Pentecostalism in Australia

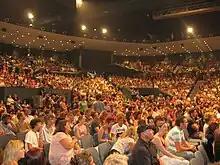
Inside Hillsong Church

Pentecostalism in Australia is a large and growing Christian movement. Pentecostalism is a renewal movement within Protestant Christianity that places special emphasis on a direct personal experience of God through baptism with the Holy Spirit. It emerged from 19th century precursors (such as the Holiness movement, the Higher Life movement, revivalism, the divine healing movement, and the like) between 1870 and 1910, taking denominational form from c. 1927. From the early 1930s, Pentecostal denominations multiplied, and there are now several dozen, the largest of which relate to one another through conferences and organisations such as the Australian Pentecostal Ministers Fellowship. The Australian Christian Churches, formerly known as the Australian Assemblies of God, is the oldest and longest lasting Pentecostal organisation in Australia. The AOG/ACC is also the largest Pentecostal organisation in Australia with over 300,000 members in 2018. Until 2018, Hillsong Church was one of 10 megachurches in Australia associated with the ACC that have at least 2,000 members weekly. According to the church, over 100,000 people attend services each week at the church or one of its 80 affiliated churches located worldwide (around 40,000 in Australia).